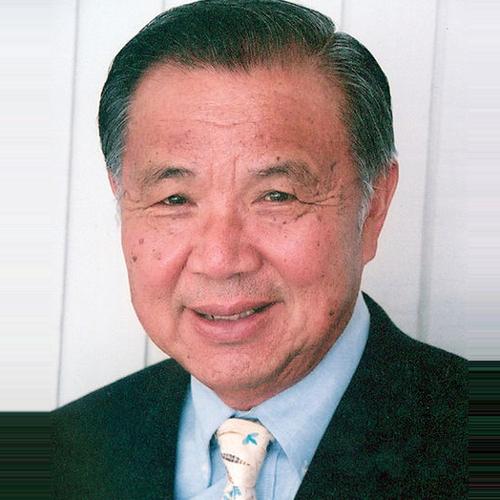
Age: 79